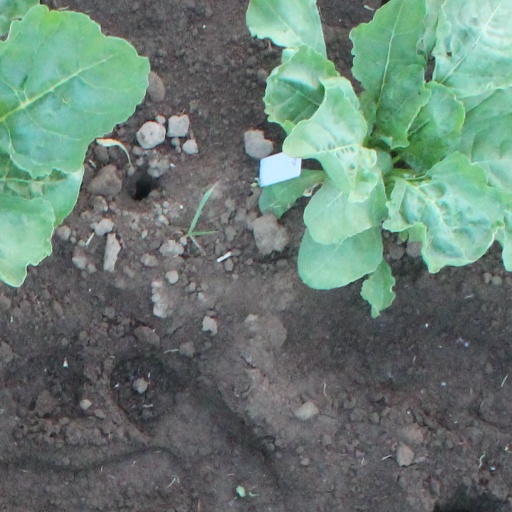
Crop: sugar beet